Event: Nepal Earthquake
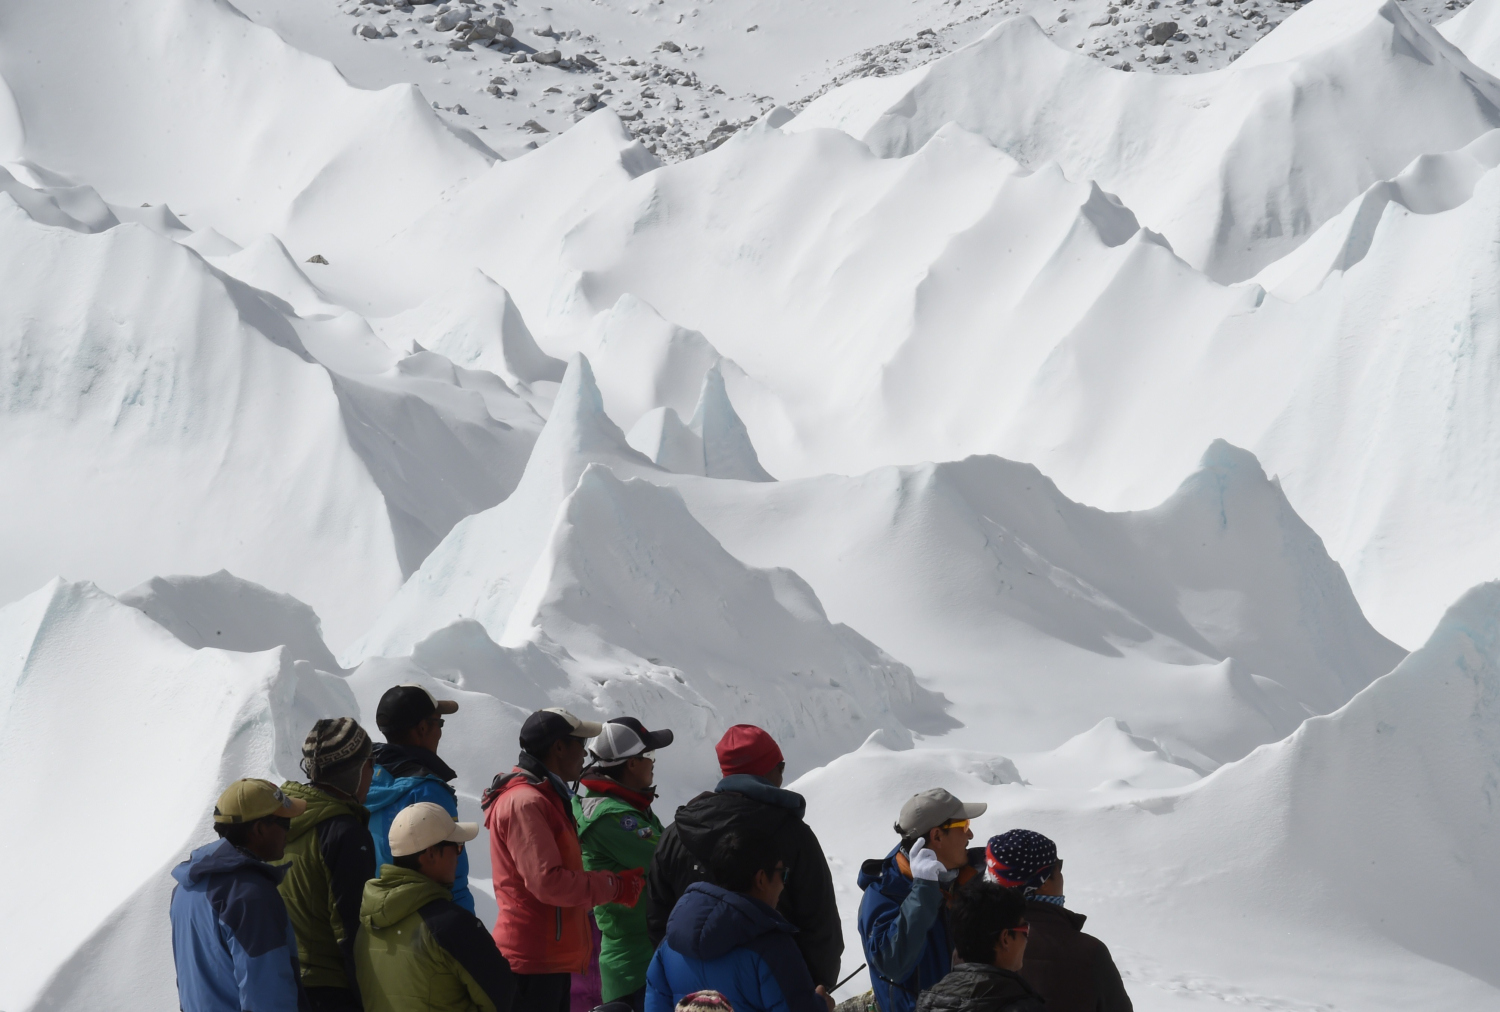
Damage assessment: no_damage